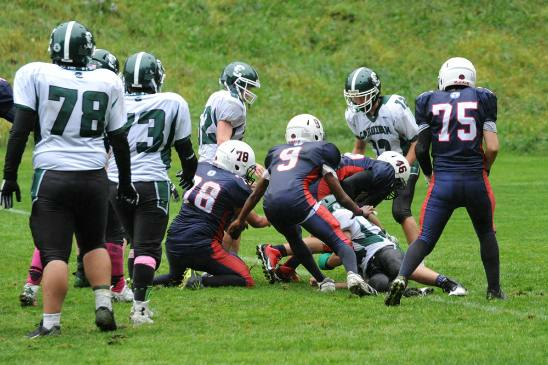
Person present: Yes